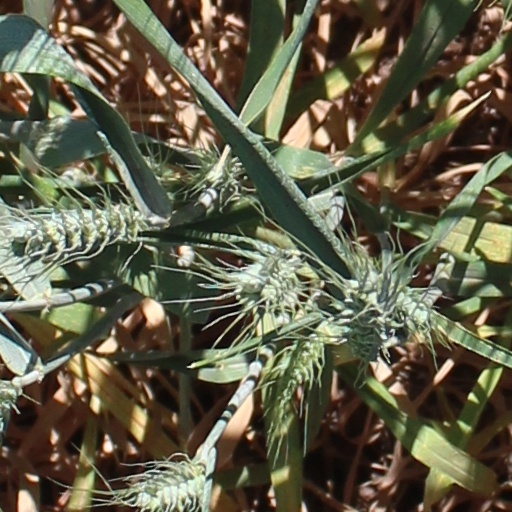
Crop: wheat